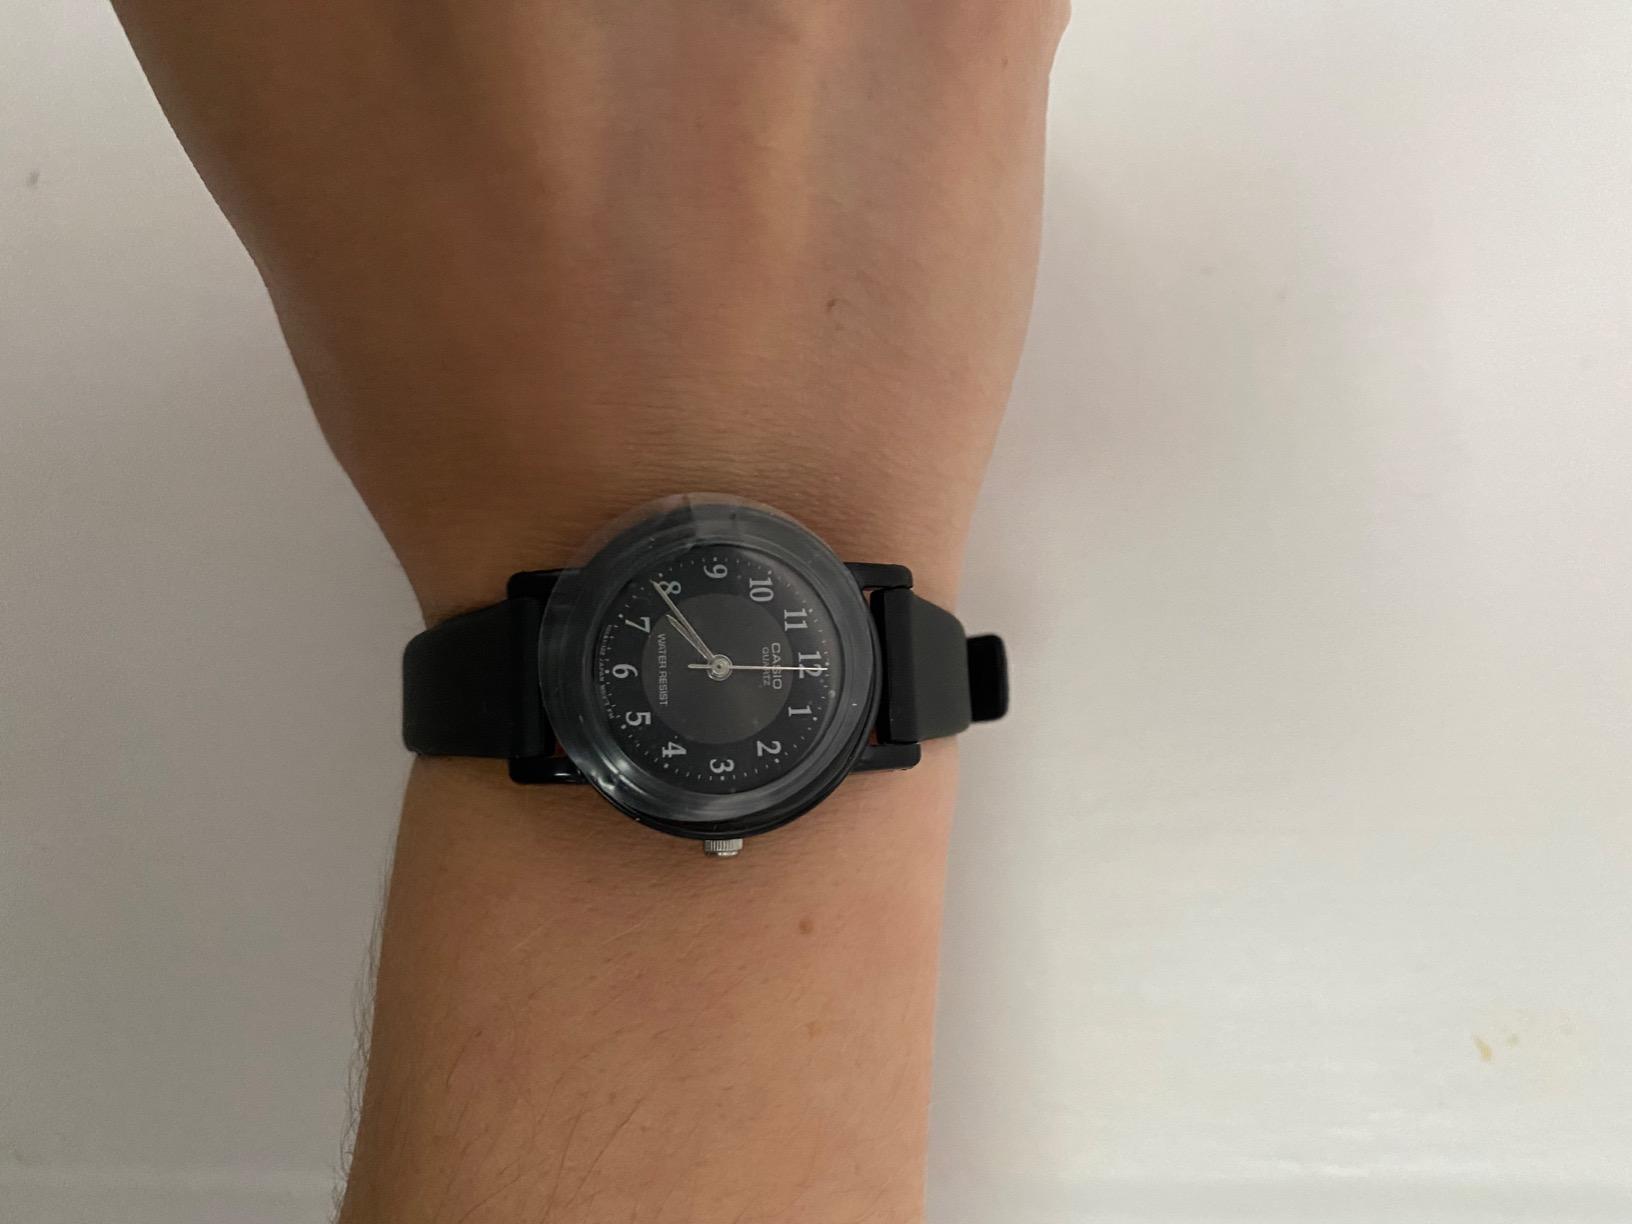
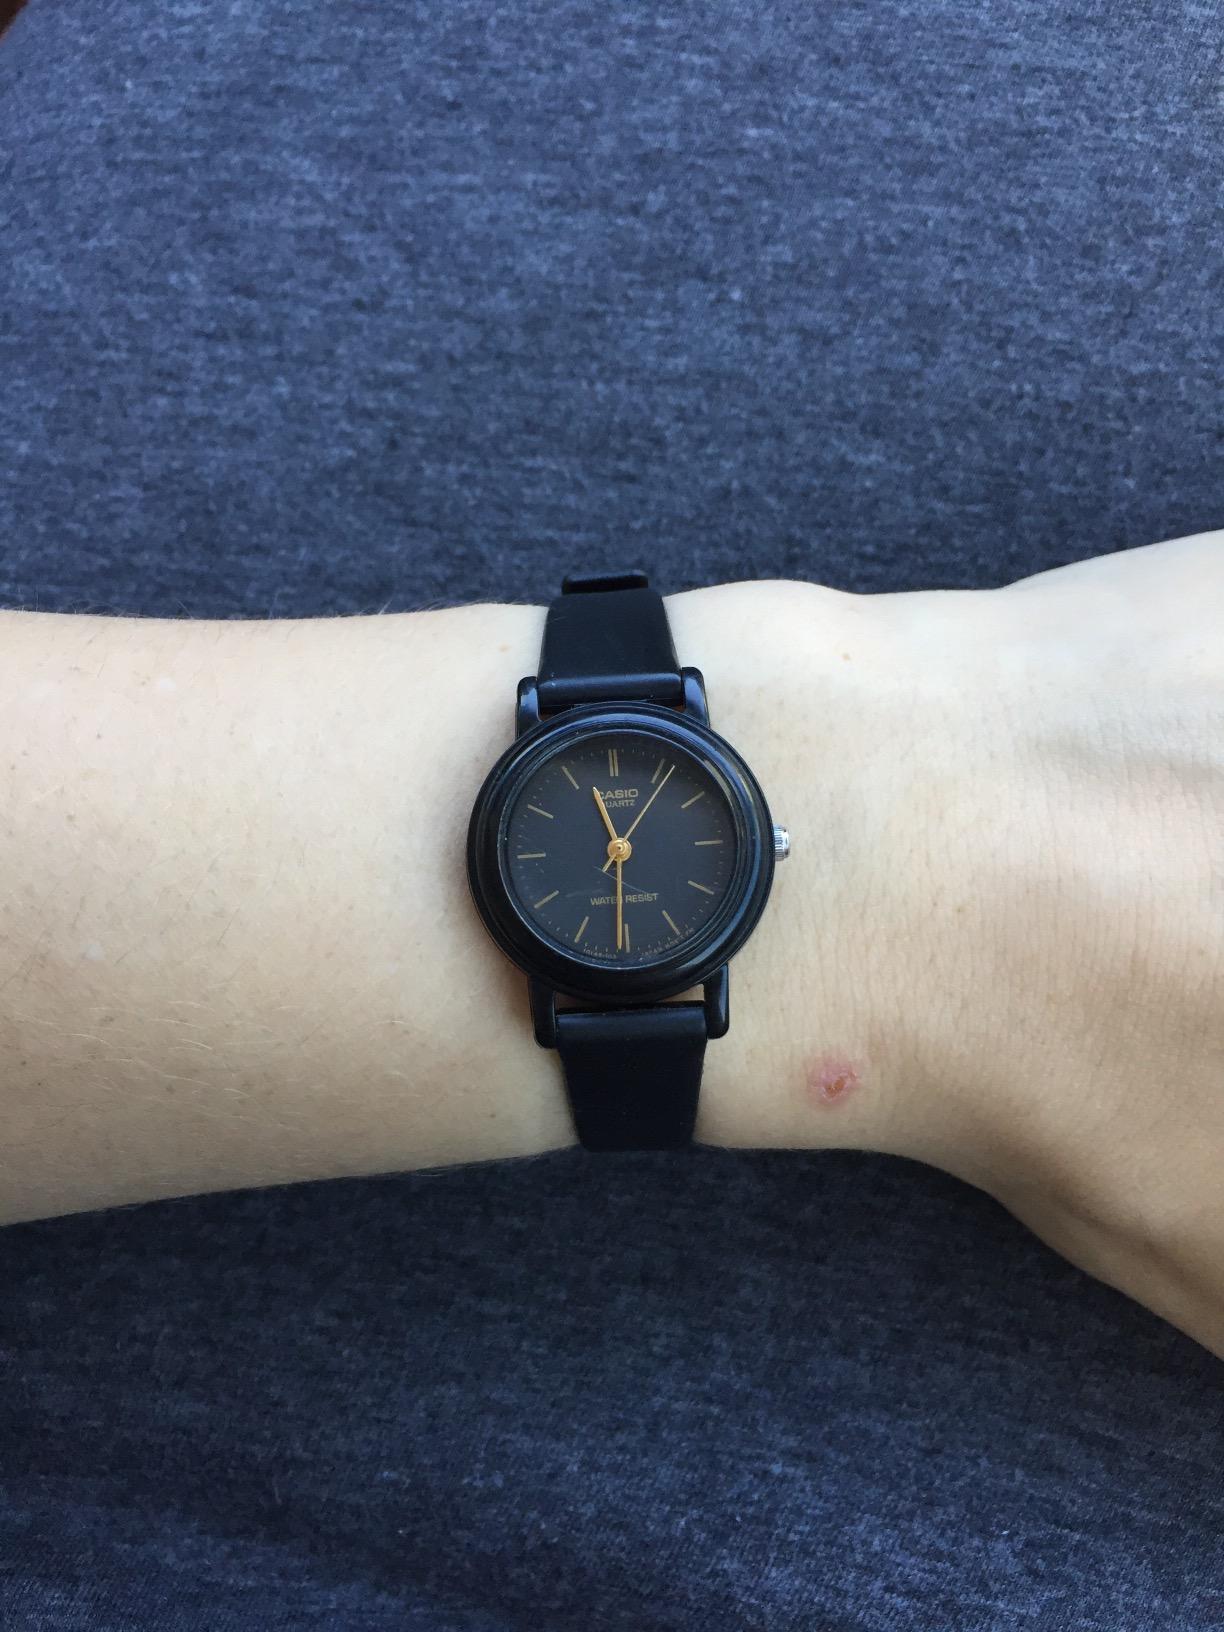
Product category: accessories_watch
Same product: no